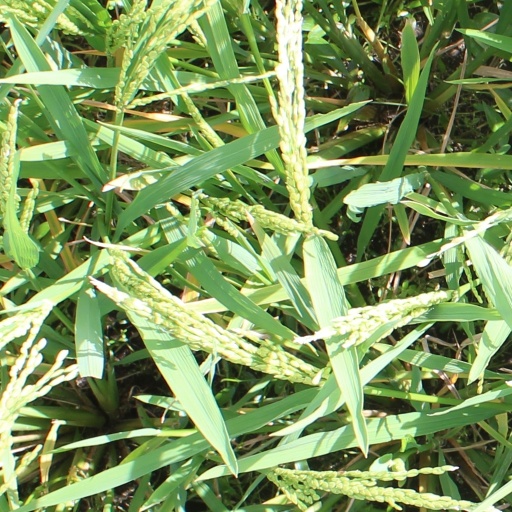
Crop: rice